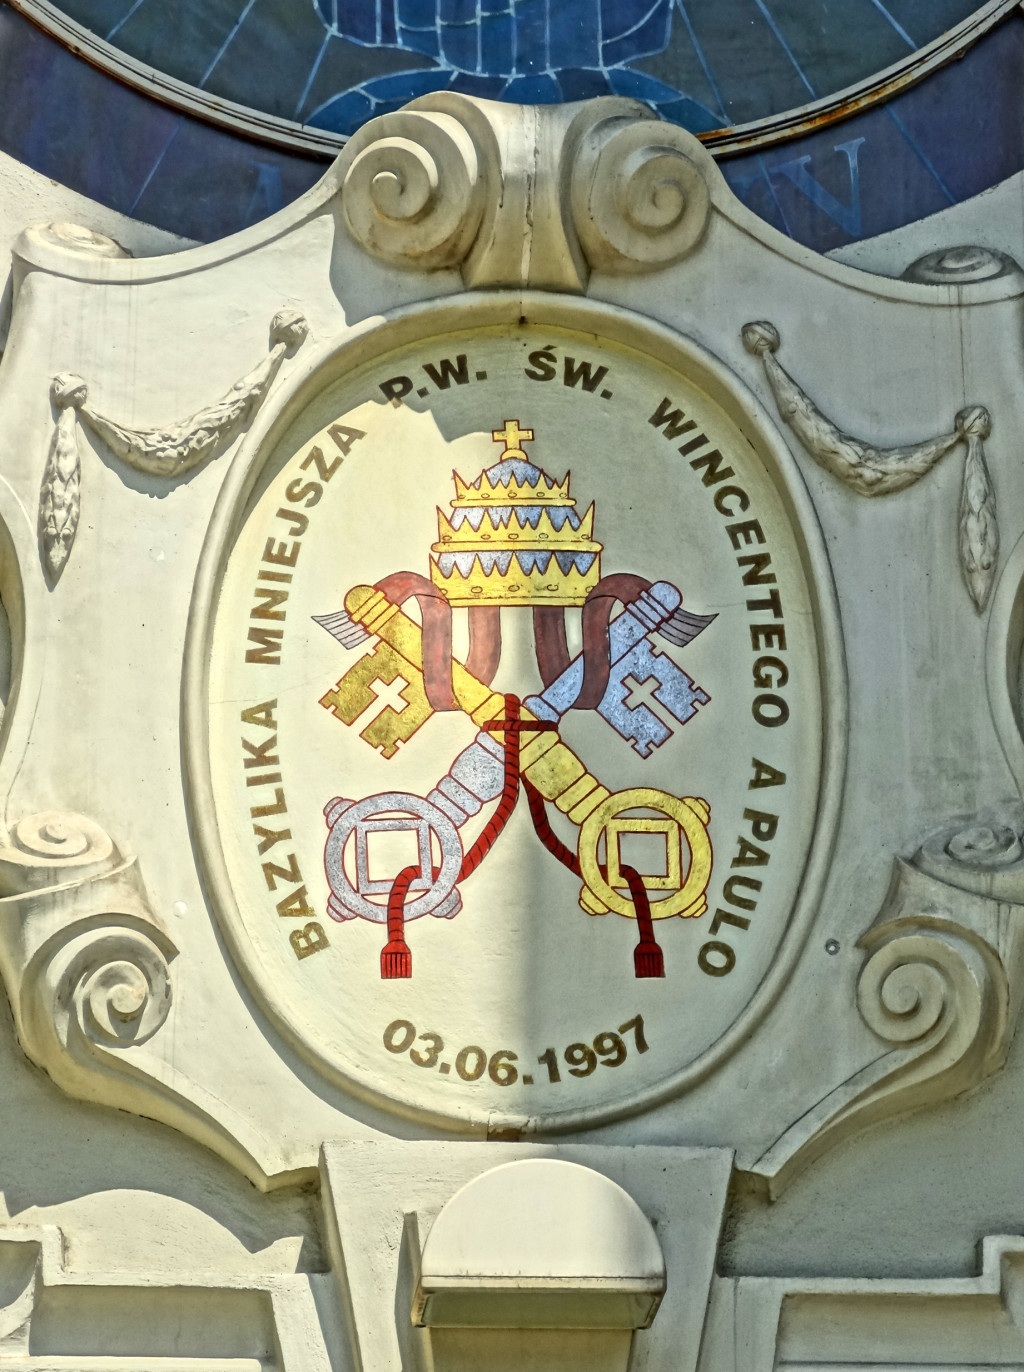
bydgoszcz, vincent de paul, basilica, relief, architecture, catholic, church, exterior, facade